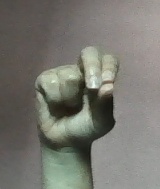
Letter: gaaf